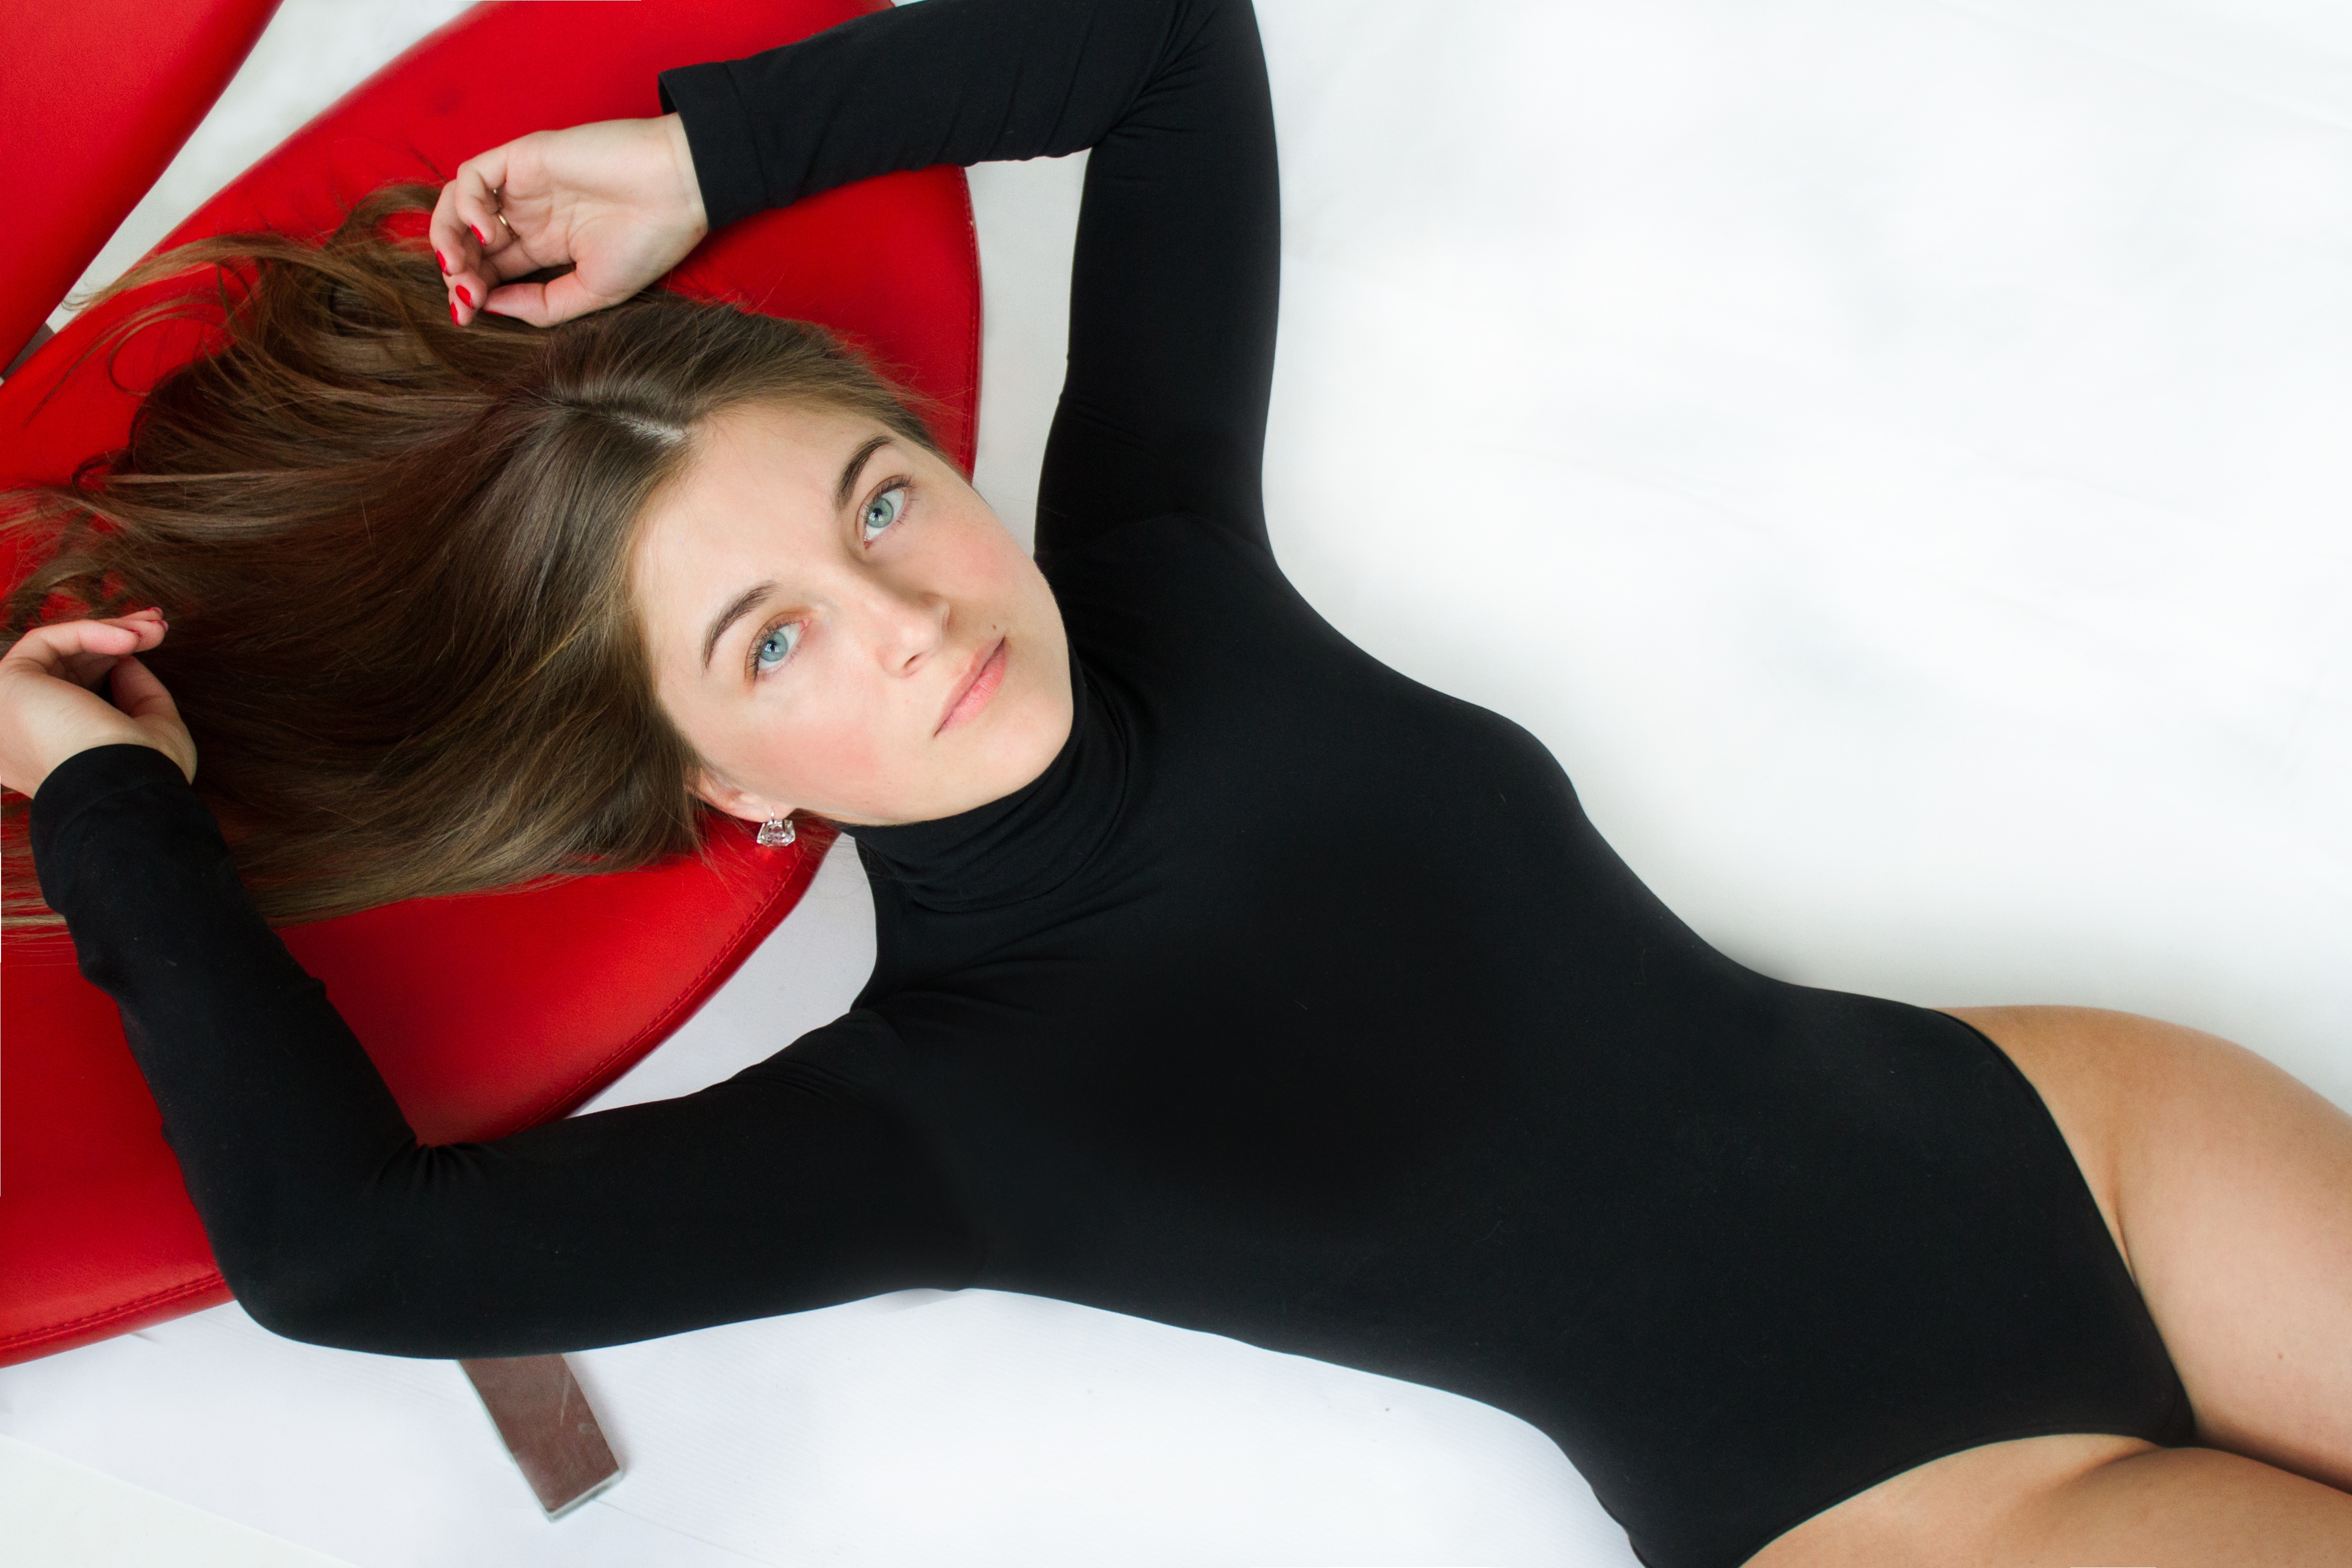
girl, view, photo, leg, model, studio, clothing, arm, human body, girls, sports, thigh, beauty, beautiful, body, posture, photoshoot, abdomen, photo shoot, in the studio, physical fitness